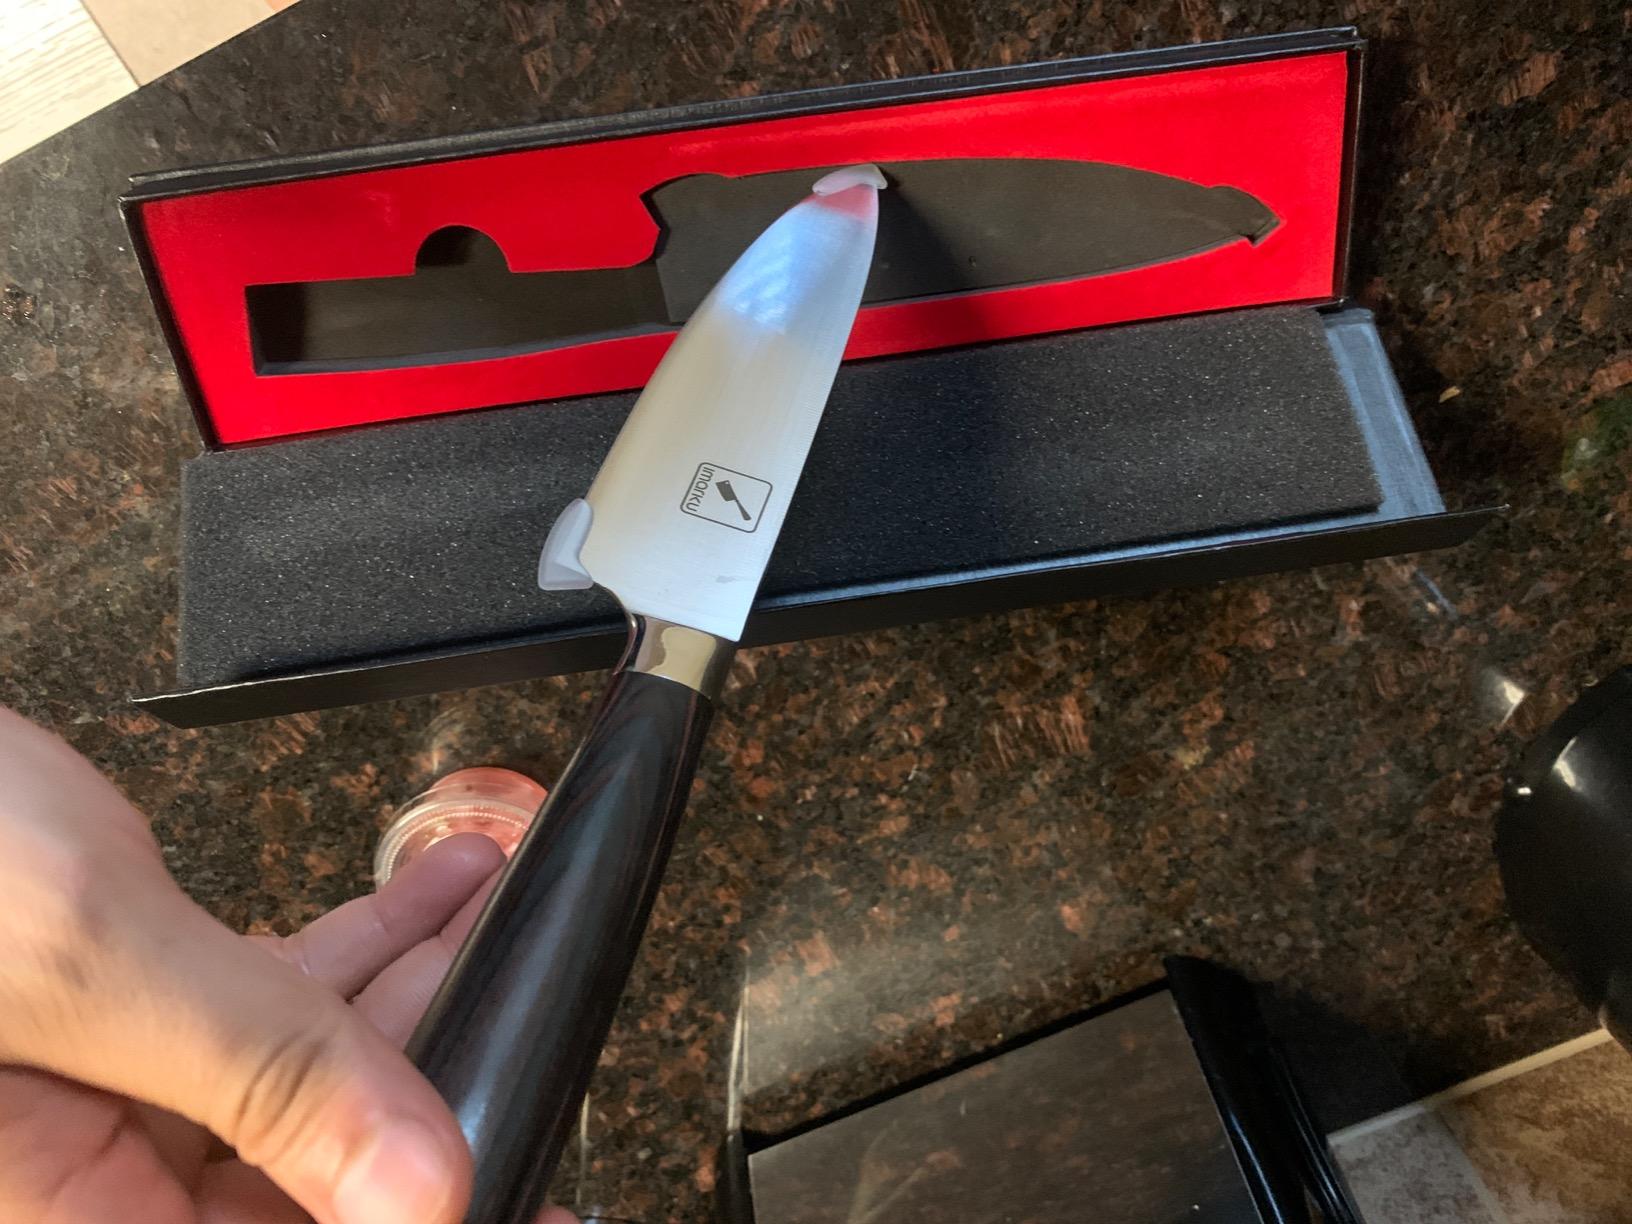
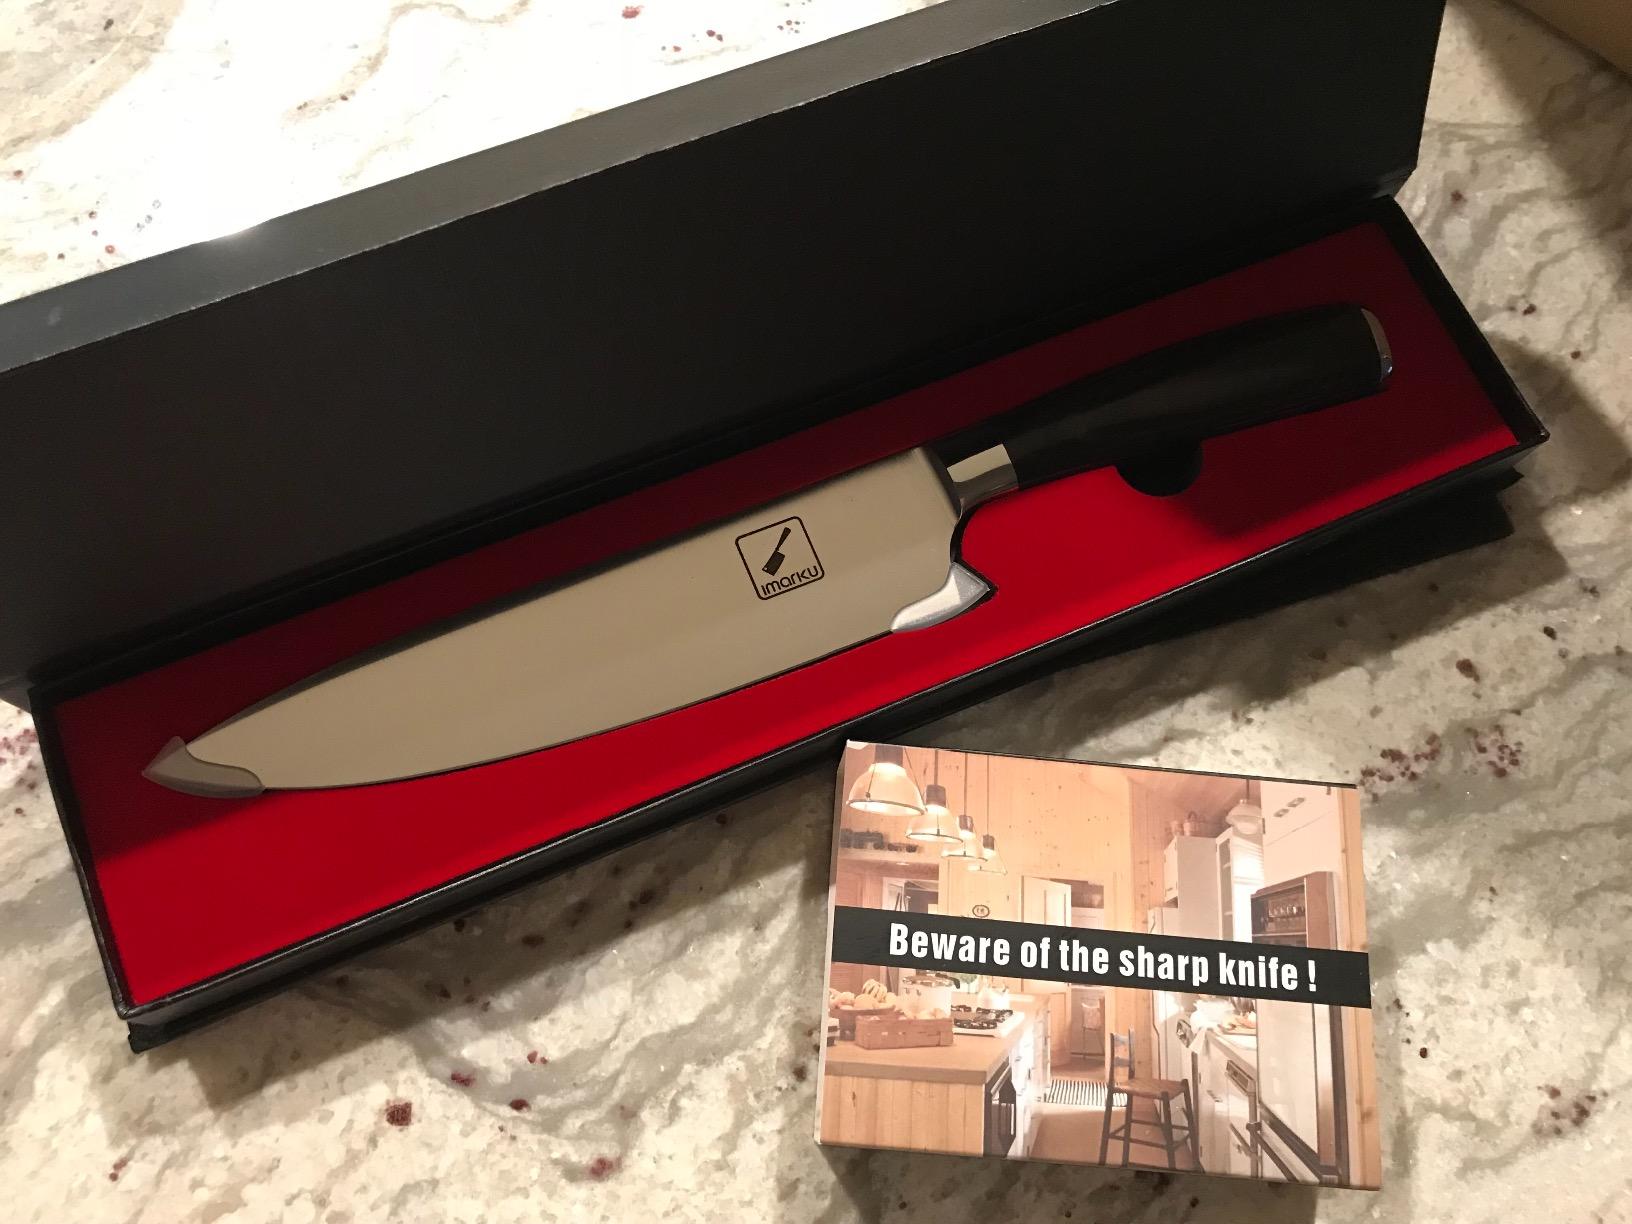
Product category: items_knife
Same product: yes